Bupyeong Market station

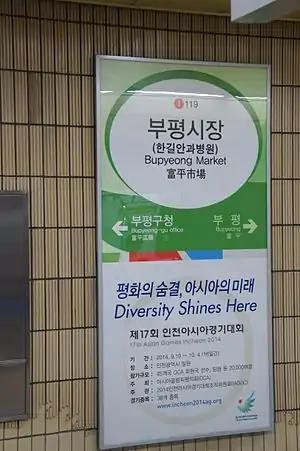
Station Sign

Bupyeong Market Station is a subway station on Line 1 of the Incheon Subway in Bupyeong District, Incheon, South Korea.